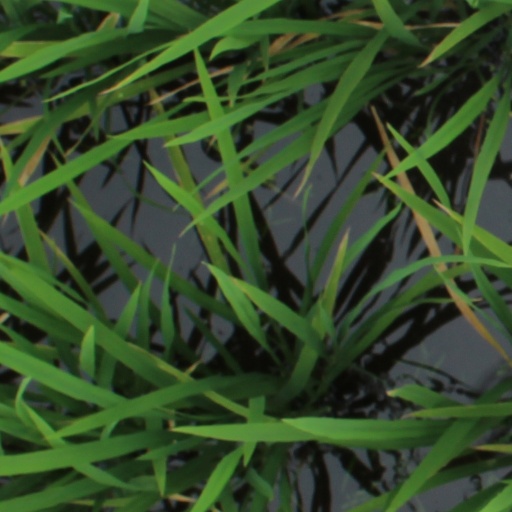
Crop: rice